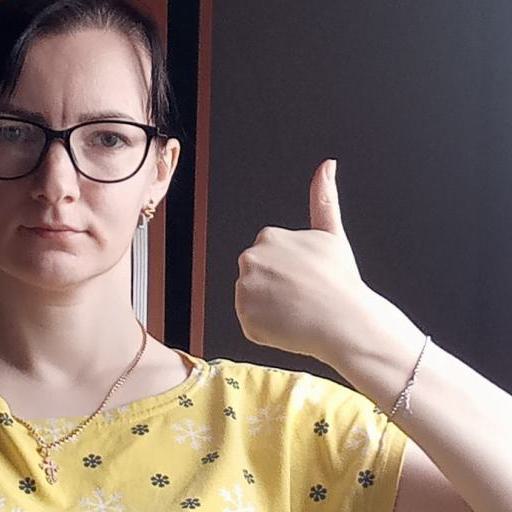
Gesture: like